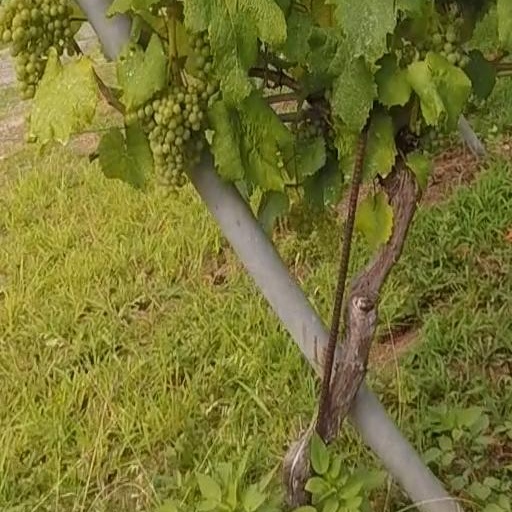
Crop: grape